Cape Town water crisis

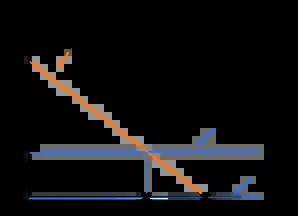
Common pool resources, like surface water, tend to be over-used and depleted, when unregulated

Surface water and rainfall exhibits properties of a common pool resource, which is subject to the tragedy of the commons. In the absence of regulation, self-interested individuals will make consumption decisions that deplete the commons, leading ecologist Garrett Hardin to declare that "freedom in a commons brings ruin to all". This is particularly acute during a water crisis when total supply may fall short of even the socially optimal level of consumption. As such, the City attempted to regulate use of the commons through exhortations for responsible use, direct allotment and use of water tariffs (for consumers to internalize the social marginal cost of their decision making).